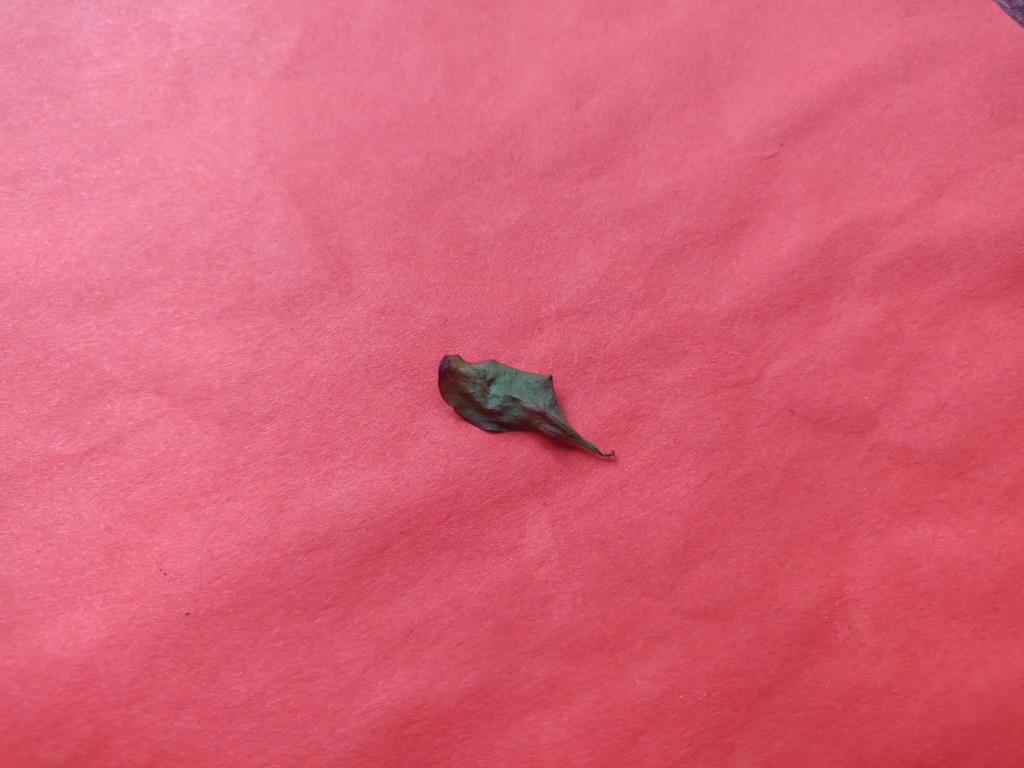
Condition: Dried
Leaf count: single
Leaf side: unknown